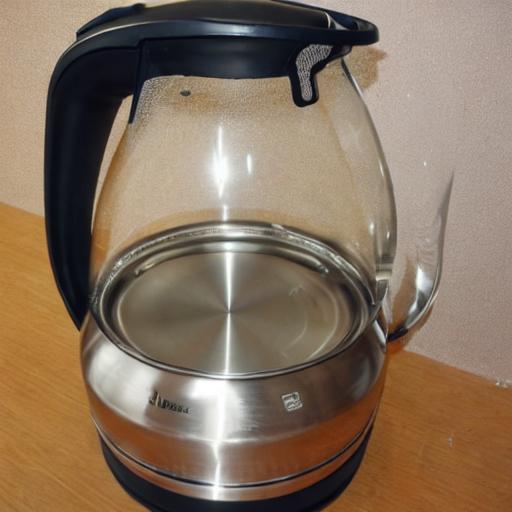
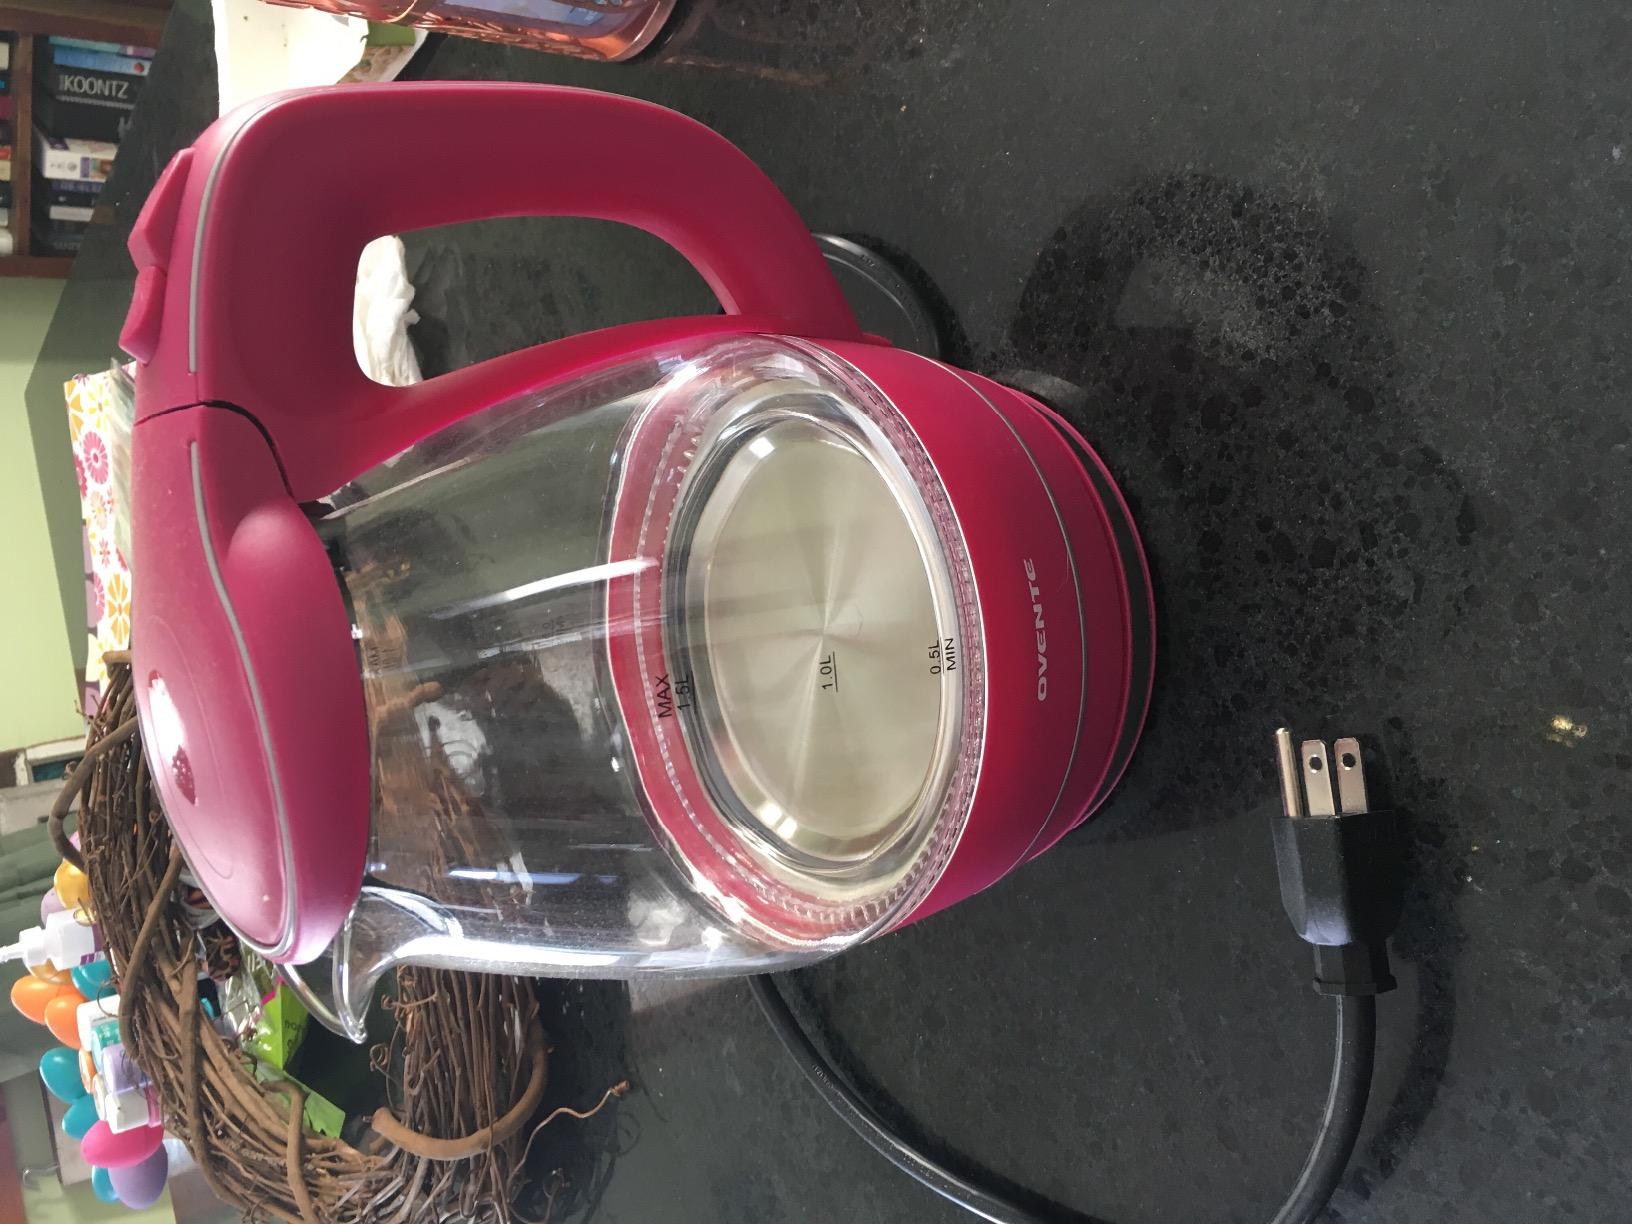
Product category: items_kettle
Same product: no